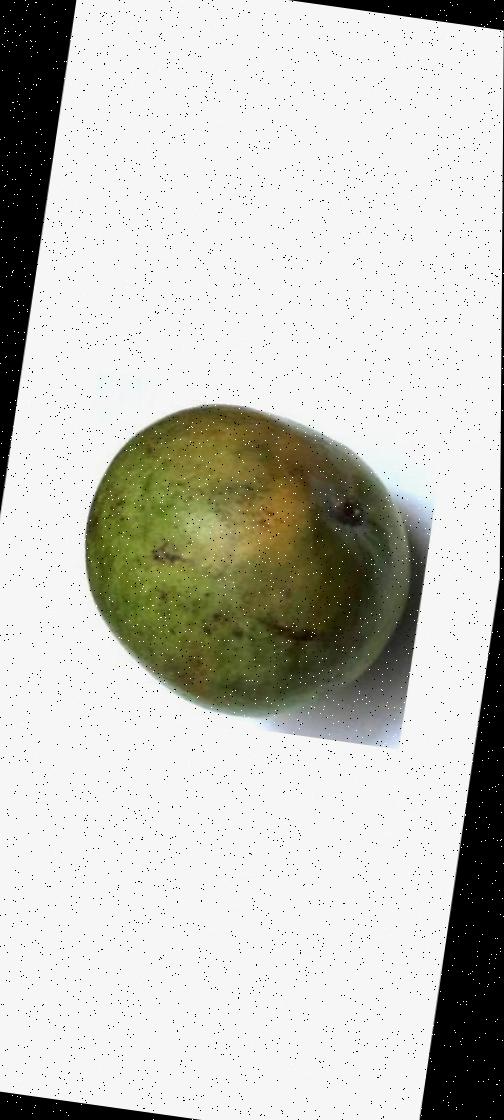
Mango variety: Rupali